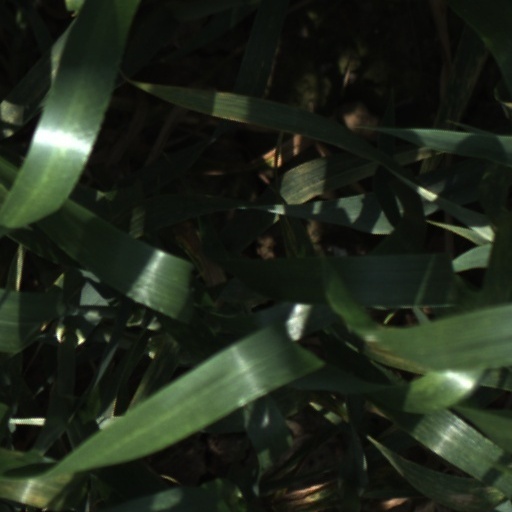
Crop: wheat